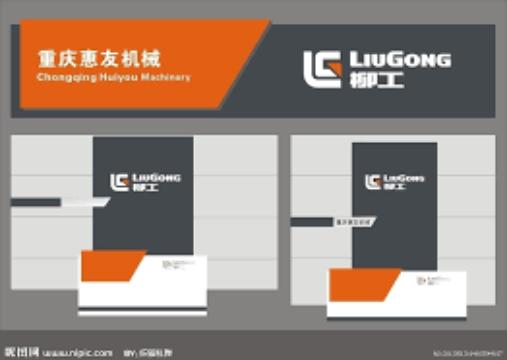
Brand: liu gong
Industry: Others